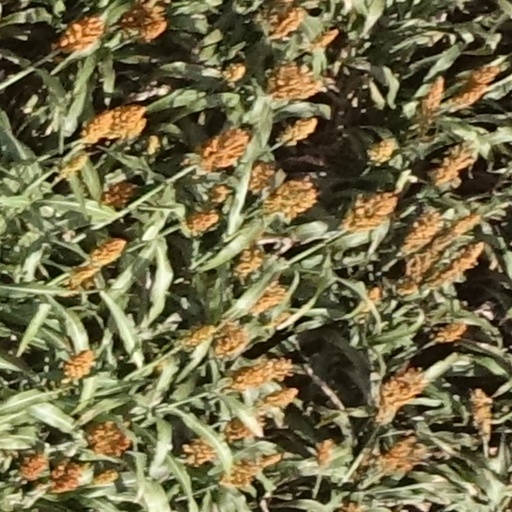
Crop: sorghum